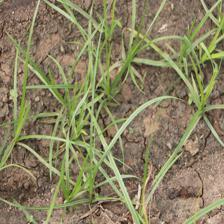
Label: Grass